Catherine (video game)

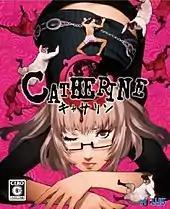
Uncensored Xbox 360 cover art featuring Katherine. The differing covers of the 360 and PS3 versions were intended to catch consumer eyes in stores, and exemplify the contrasting appeal of the two heroines.

"Catherine" was developed by the "2nd Creative Production Department", a team within Atlus who had previously handled development for the "Persona" series, a subseries within the "Megami Tensei" franchise. Planning for "Catherine" began while the development team were performing final polishing work for "Persona 4" prior to the latter's 2008 release. The three key staff members were all veterans of the "Persona" series: director and producer Katsura Hashino had helmed both "Persona 3" and "Persona 4"; art director and character designer Shigenori Soejima had designed characters for both "Persona 3" and "Persona 4"; and composer Shoji Meguro had created music for multiple "Megami Tensei" titles, including the "Persona" series. The chief designer was Kazuhisa Wada, while the chief programmer was Yujiro Kosaka.